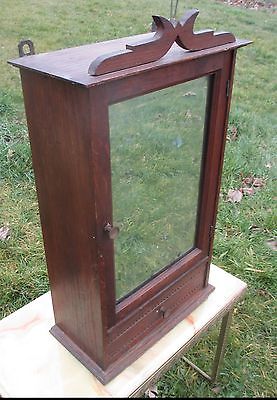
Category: cabinet